X&Y

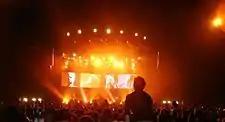
Coldplay performing at Pavilhão Atlântico, Lisbon, Portugal during the Twisted Logic Tour, 2005

"X&Y" was initially intended for a 2004 release, although early news reported it would not be released until 2005; because of personal preferences, songs recorded in several sessions were scrapped and doing so had pushed the expected release date to January 2005. However, the new date went by and the band had to decide on another schedule. By early 2005 the album, rumoured to be called "Zero Theory", had a target release date between March and May 2005. By early April the band had finalised the track listing of the album. The album was finally released on 6 June 2005 in the United Kingdom via record label Parlophone. It was issued on 7 June in the United States by Capitol. It has been released with the Copy Control protection system in some regions. Capitol released a remastered version of the album in 2008, on two 180-gram vinyl records, as part of the "From the Capitol Vaults" series.